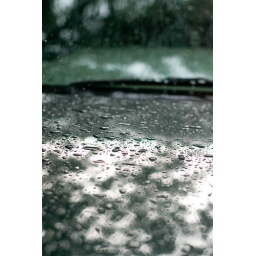
The hood of my car. I just wanted to play around with depth of field and the water drops.